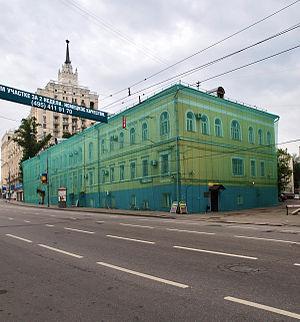
Kirill Serebrennikov, né le 7 septembre 1969 à Rostov-sur-le-Don, est metteur en scène et cinéaste russe.